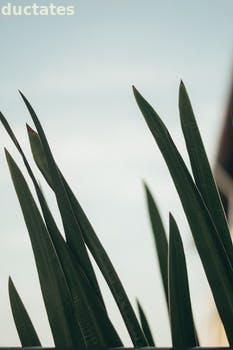
Label: Watermark